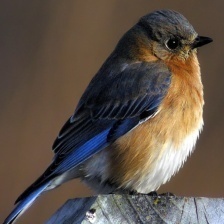
Species: EASTERN BLUEBIRD
Scientific name: SIALIA SIALIS